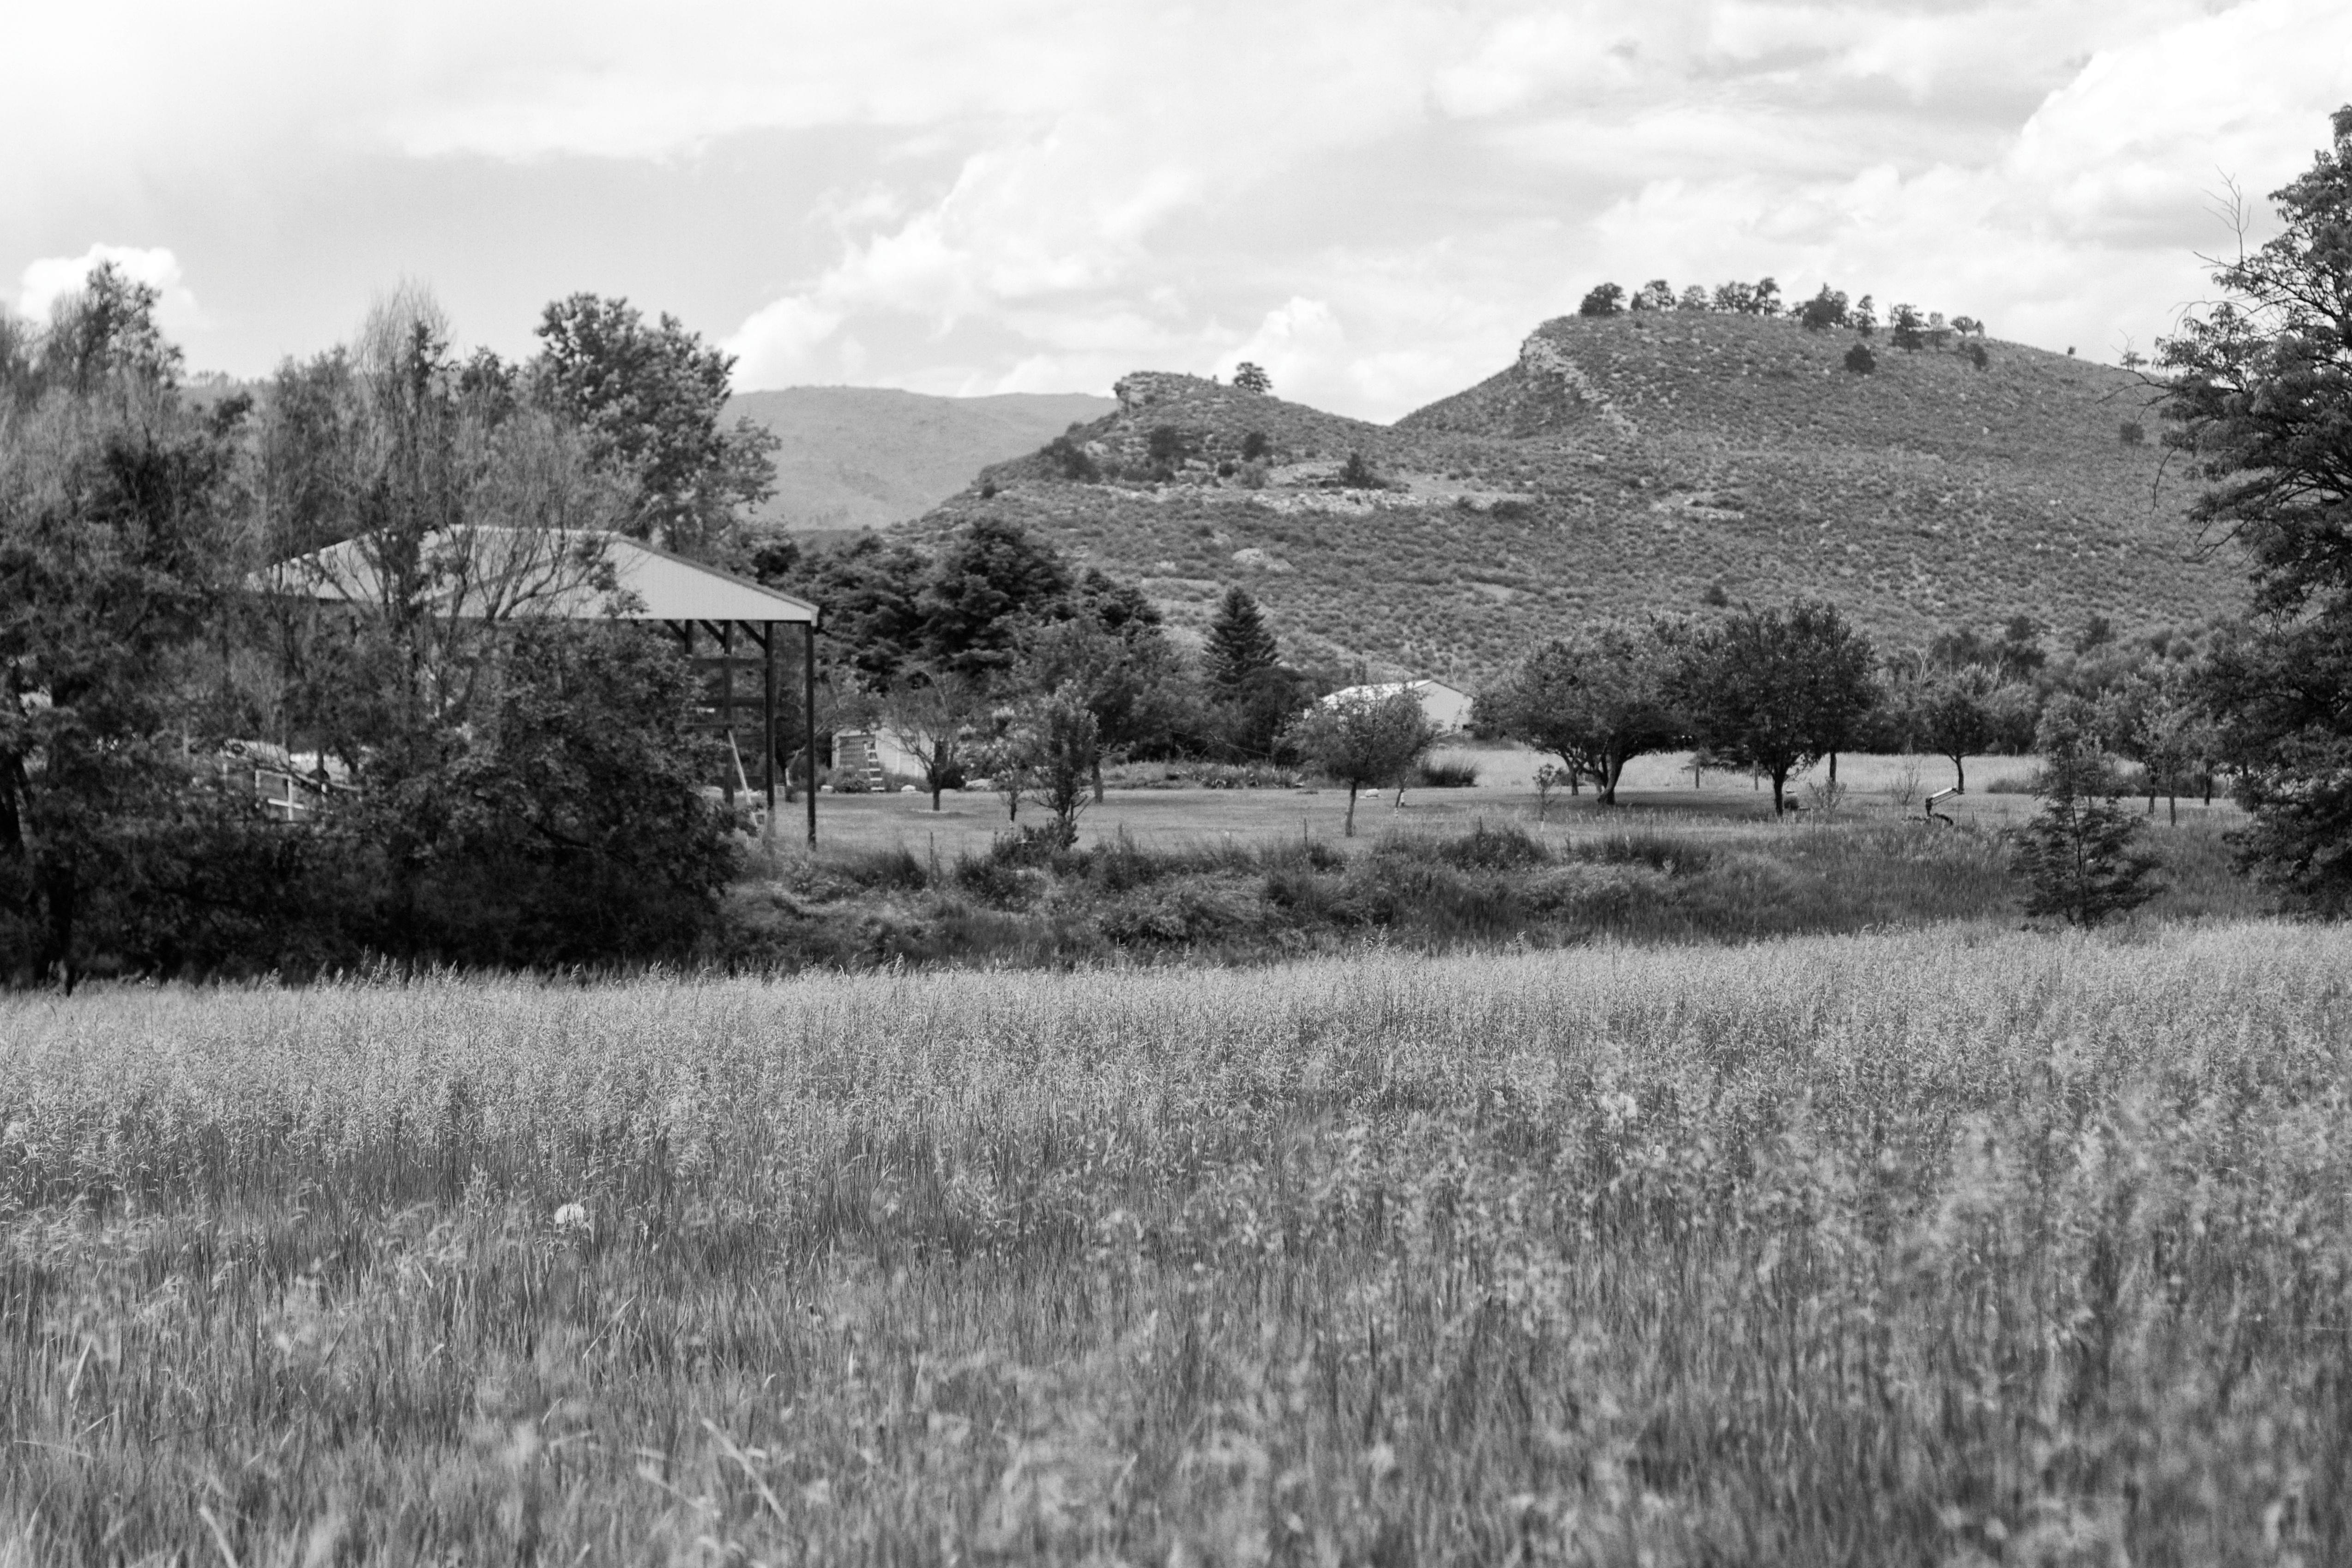
landscape, tree, nature, grass, mountain, black and white, field, farm, meadow, prairie, hill, flower, pasture, monochrome, plain, grassland, habitat, rural area, monochrome photography, natural environment, geographical feature